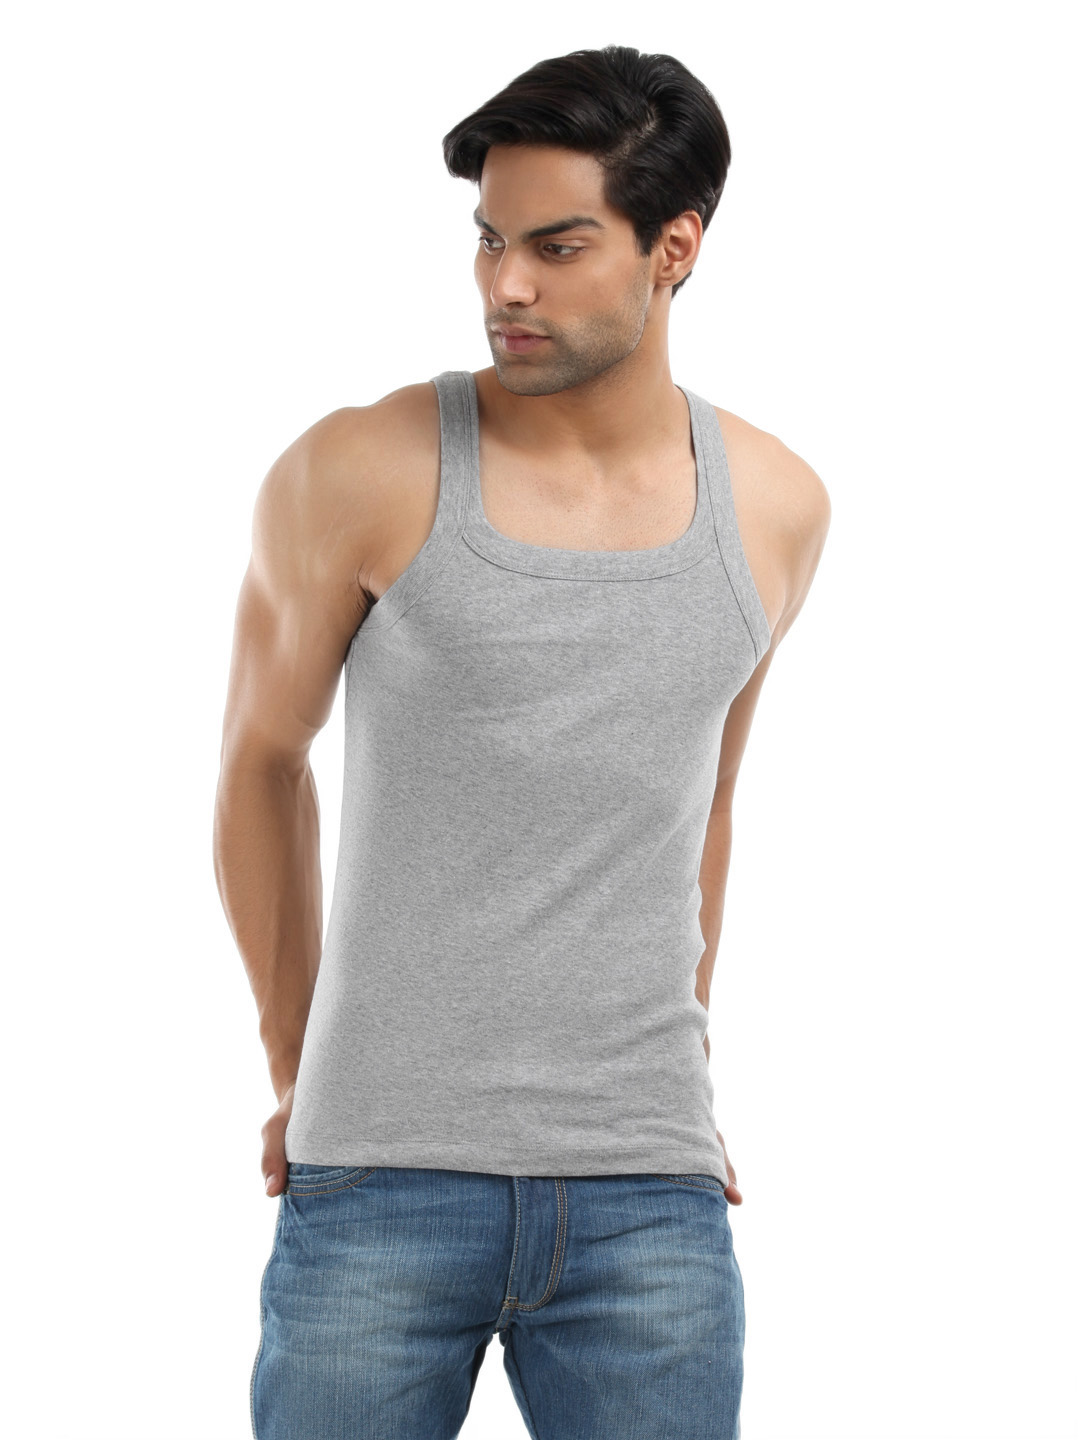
Park Avenue Men Grey Melange Square Neck Vest
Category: Apparel / Innerwear / Innerwear Vests
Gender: Men
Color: Grey Melange
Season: Summer 2016
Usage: Casual